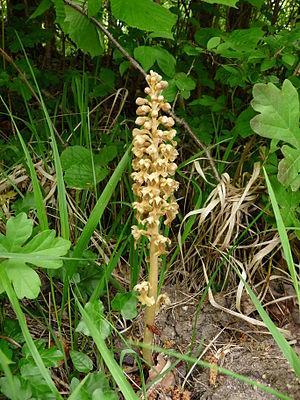
Neottia nidus-avis à Charmes-la-Côte (54113, Meurthe-et-Moselle, Lorraine, France).
Charmes-la-Côte est une commune française située dans le département de Meurthe-et-Moselle en région Grand Est, à 8 kilomètres au sud-ouest de la ville de Toul. Comme à Charmes, autre commune française, située dans le département des Vosges et la région Lorraine, les habitants sont des Carpiniens et des Carpiniennes.
La Néottie nid d'oiseau est une espèce de plantes herbacées vivaces de la famille des Orchidaceae. C'est un géophyte à rhizomes, dépourvu de chlorophylle.